Women in positions of power

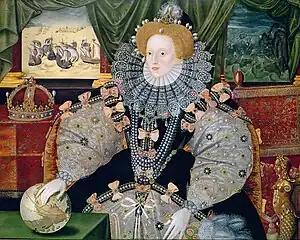
Armada Portrait of Elizabeth I who stated 'I know I have the body but of a weak and feeble woman; but I have the heart and stomach of a king, and of a king of England too.'

Traditional roles for men and women in most cultures have relegated women to working in the home primarily. This traditional role of fostering and nurturing others ensued from various sources, but the results are a decrease in the value of work done by women and a decreased ability to work outside the home. This is paired with the societal expectation of the woman to take care of the home and family and with that the lack of male support in the caretaking of the home. This all leads to the expectation that women have responsibilities in the home and often plays a part in occupational sexism.